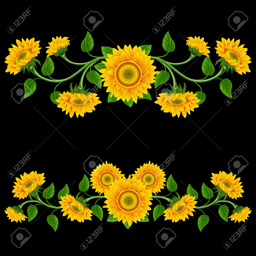
yellow sunflowers on the black